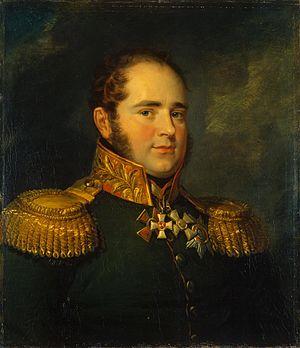
Karl Fiodorovitch Baggovout, né le 27 septembre 1761 à Perila, tué à la bataille de Winkowo le 18 octobre 1812, est un général russe.